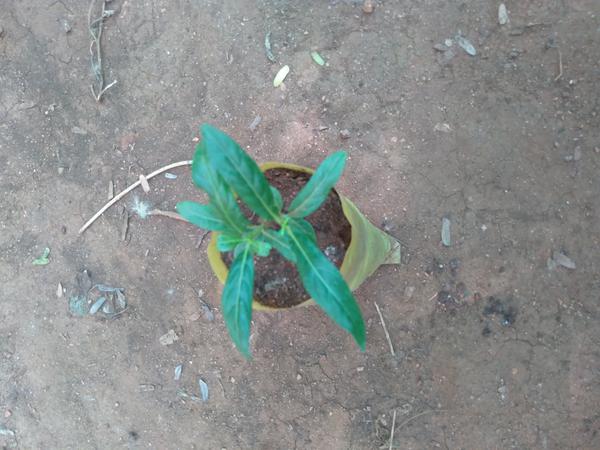
Plant: Nooni